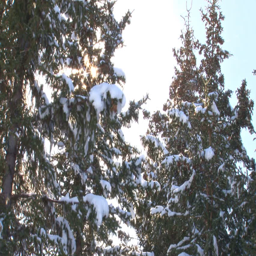
like diamonds from the sky , windblown ice crystals from the branches of spruce trees fall on palpable sunlight